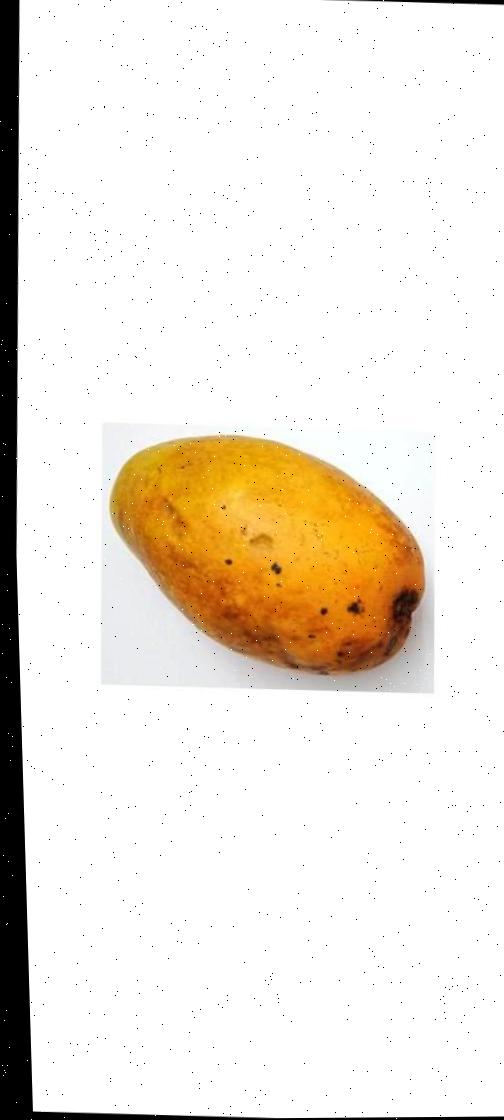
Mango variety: Bari-11